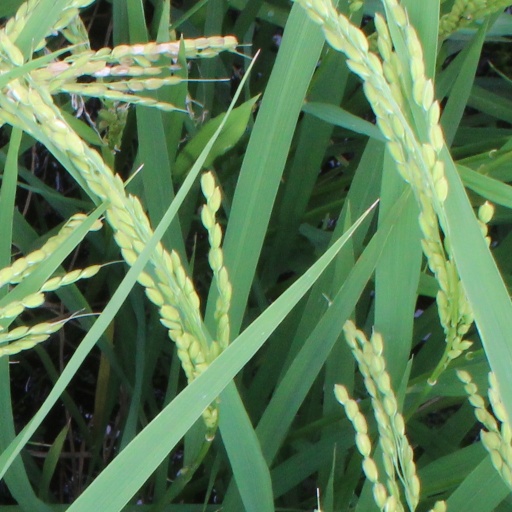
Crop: rice